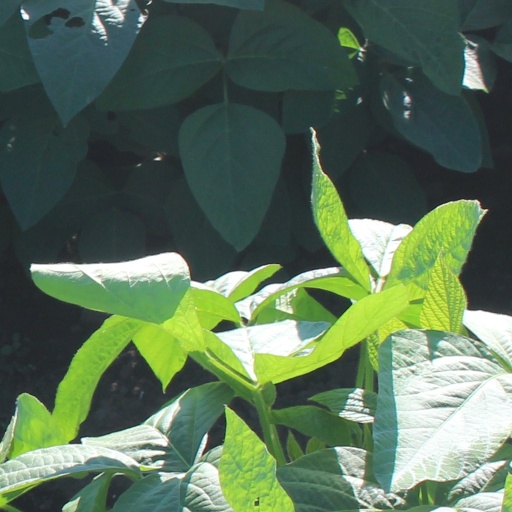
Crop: soybean